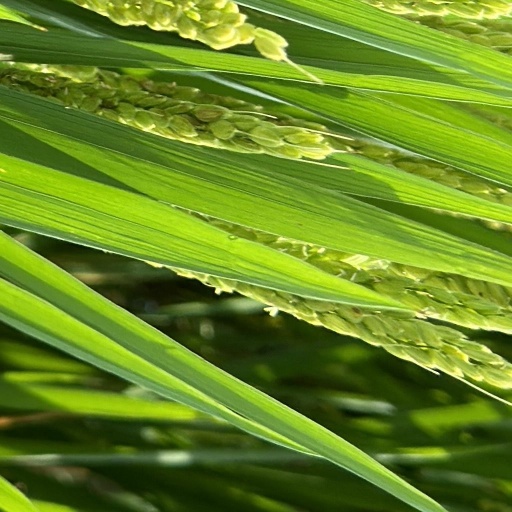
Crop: rice